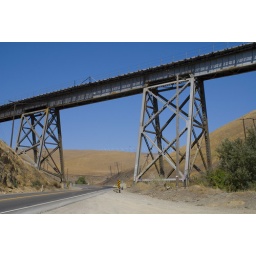
train tracks over altamont pass road